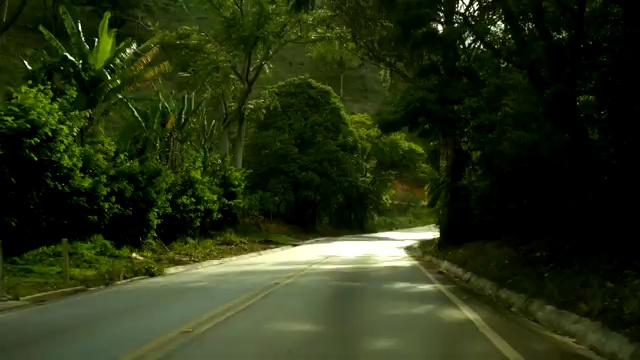
Fire: no
Smoke: no